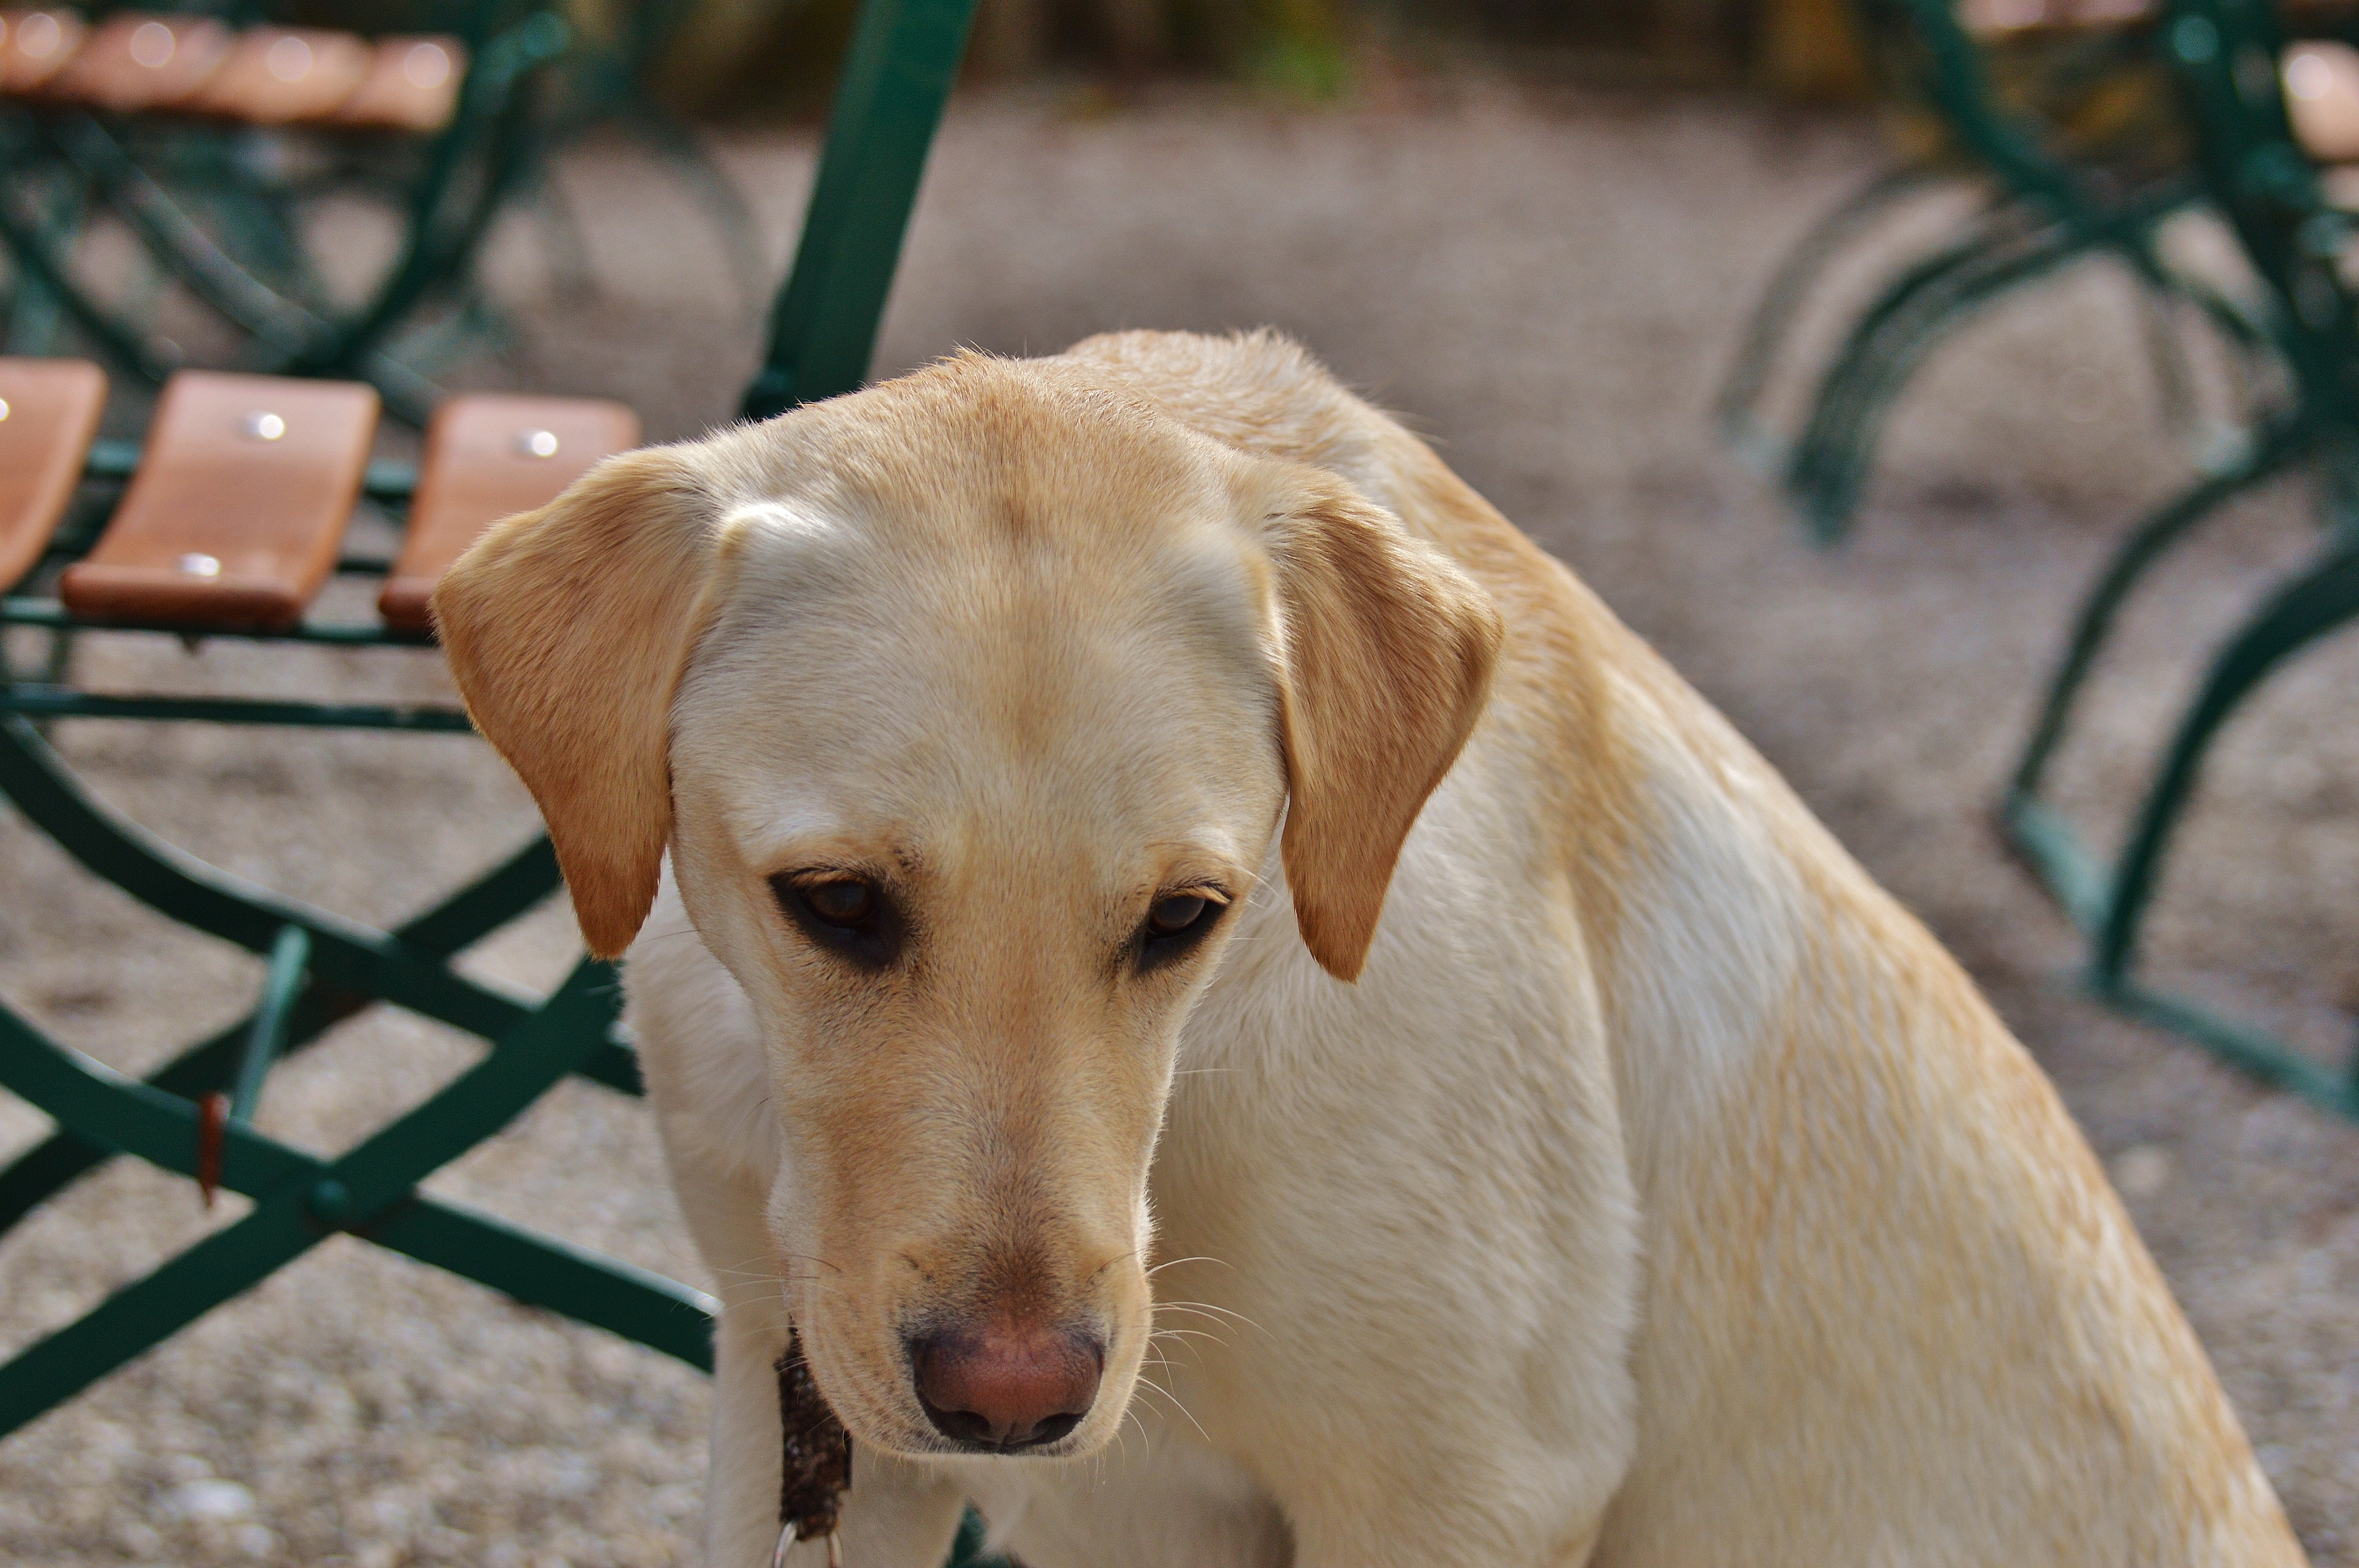
sweet, puppy, dog, animal, pet, fur, mammal, sit, vertebrate, labrador retriever, labrador, dear, street dog, dog like mammal